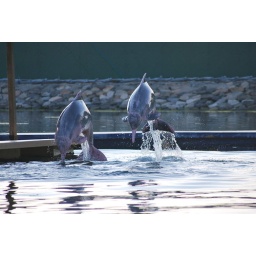
Lovely pink dolphines diving in &amp;amp; out of the water !